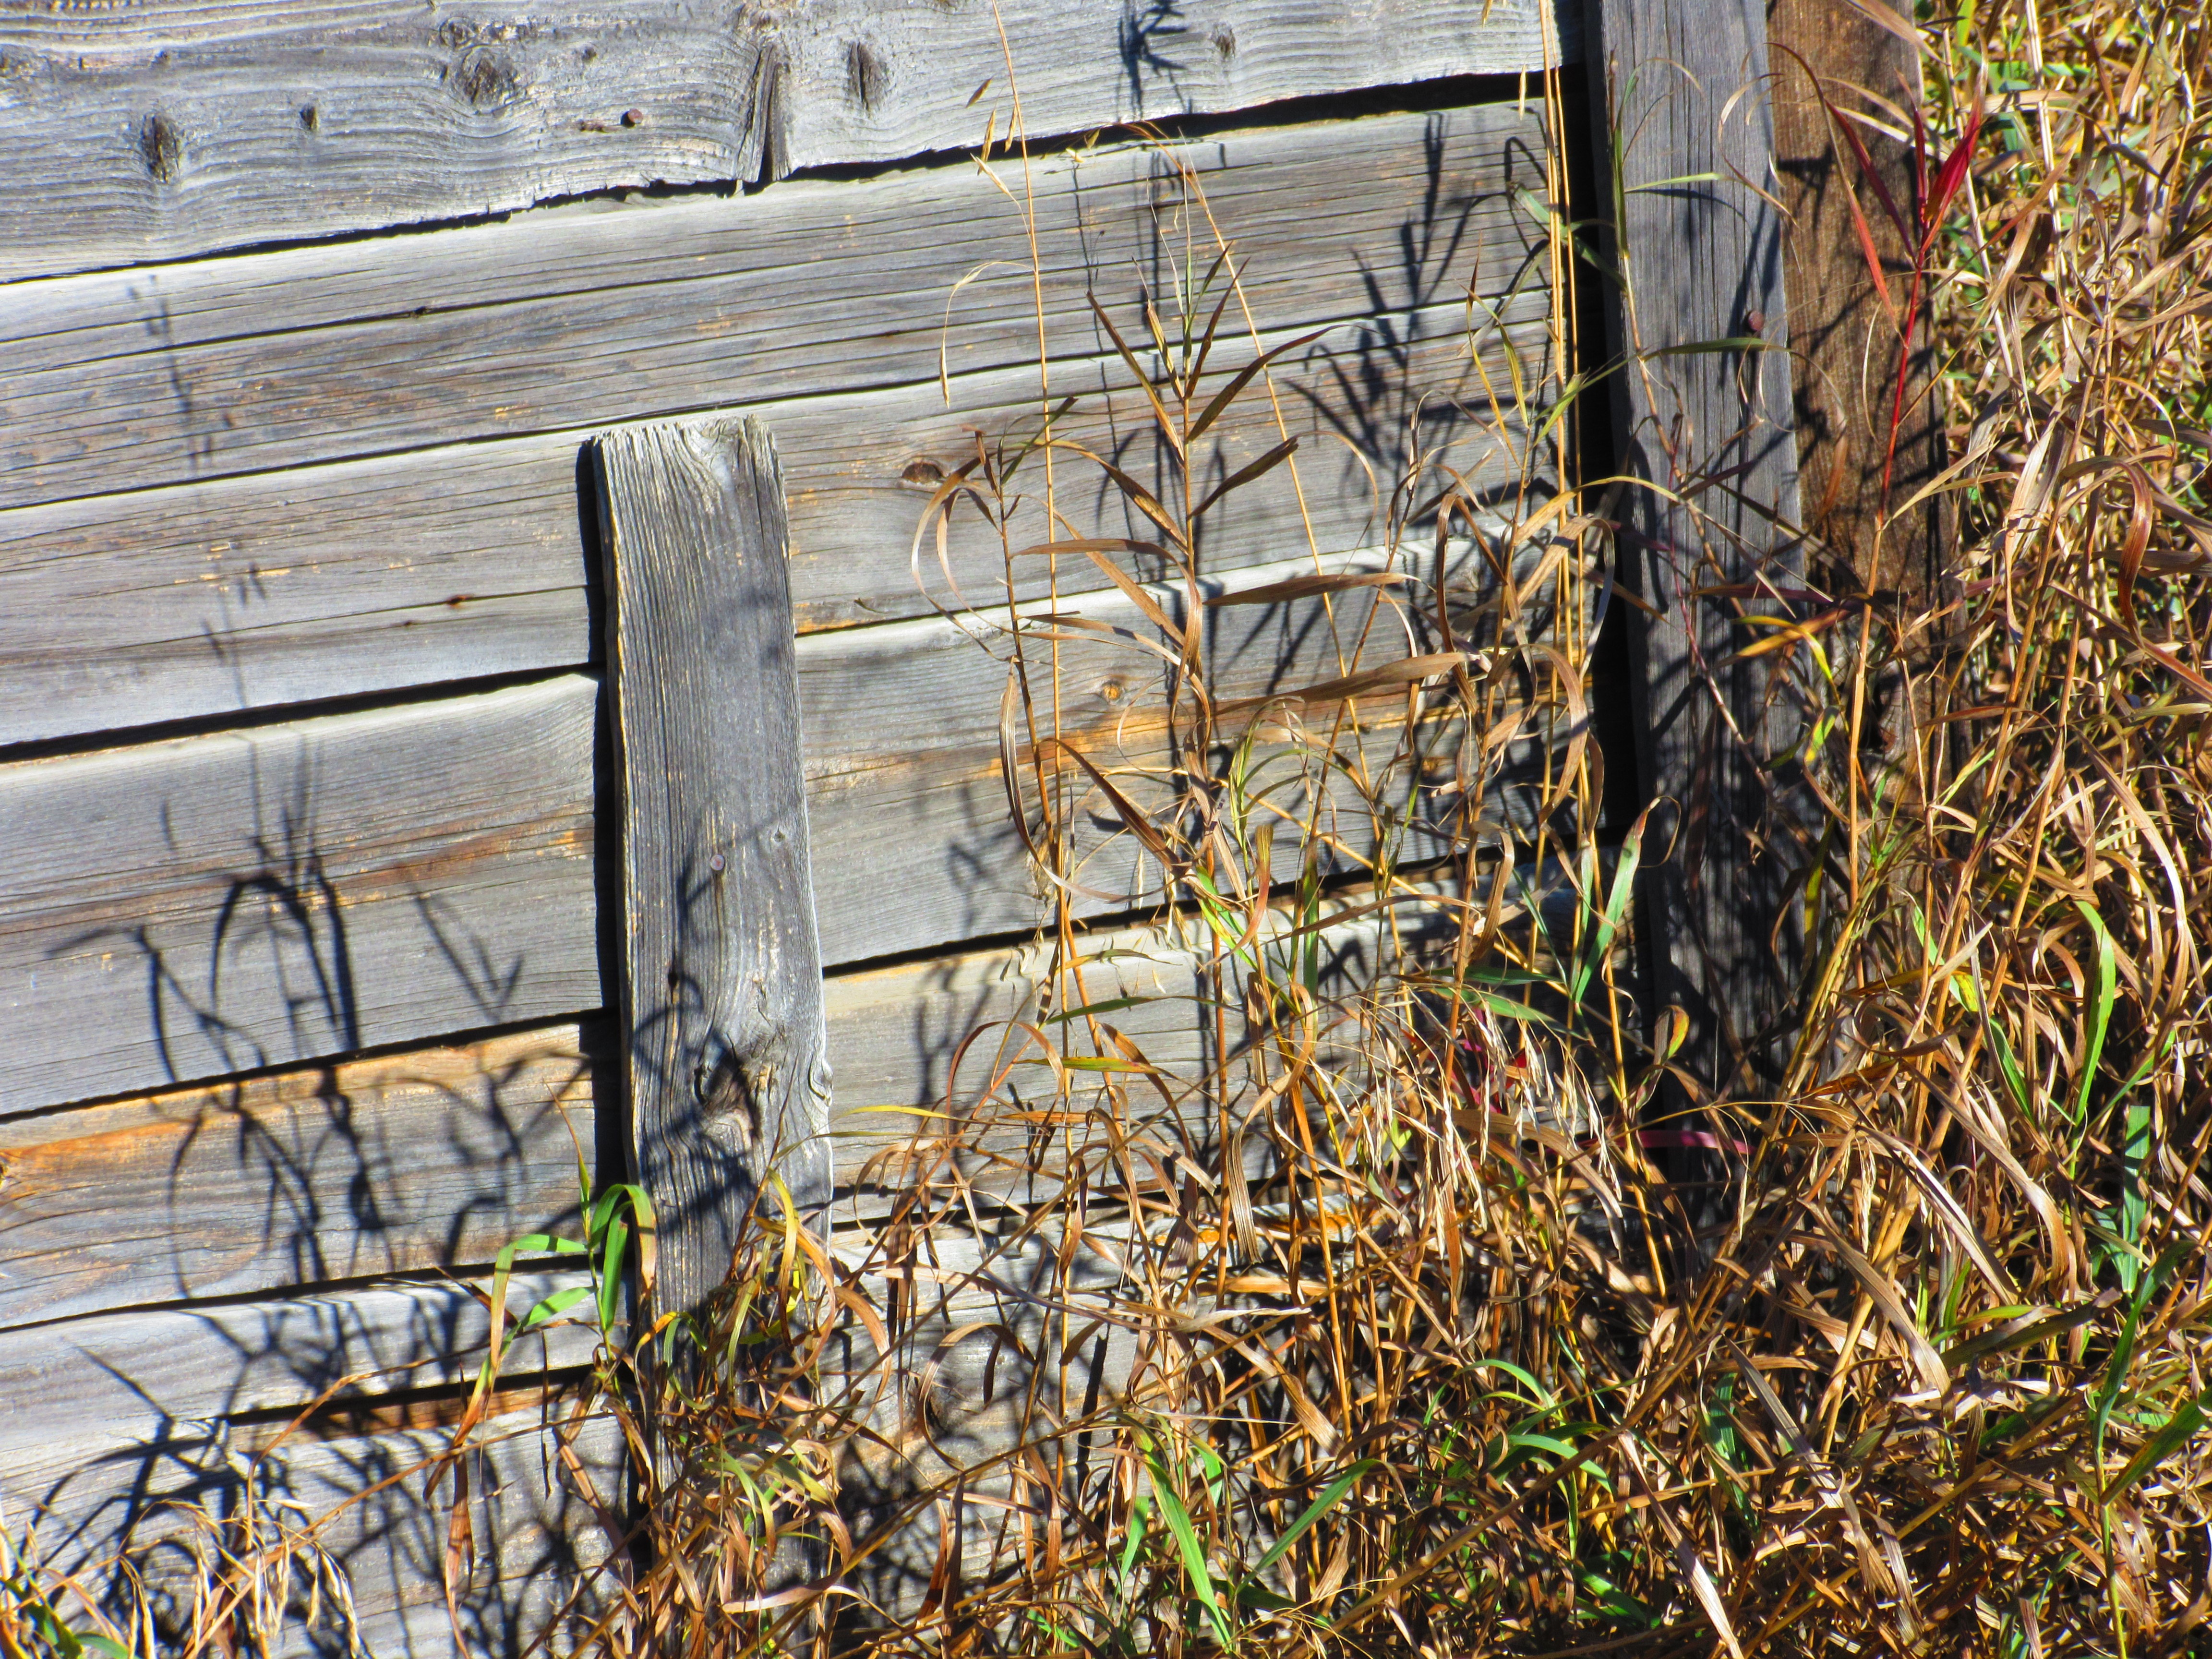
grass, fence, wood, farm, countryside, rustic, autumn, soil, abandoned, agriculture, weathered, history, outdoor structure